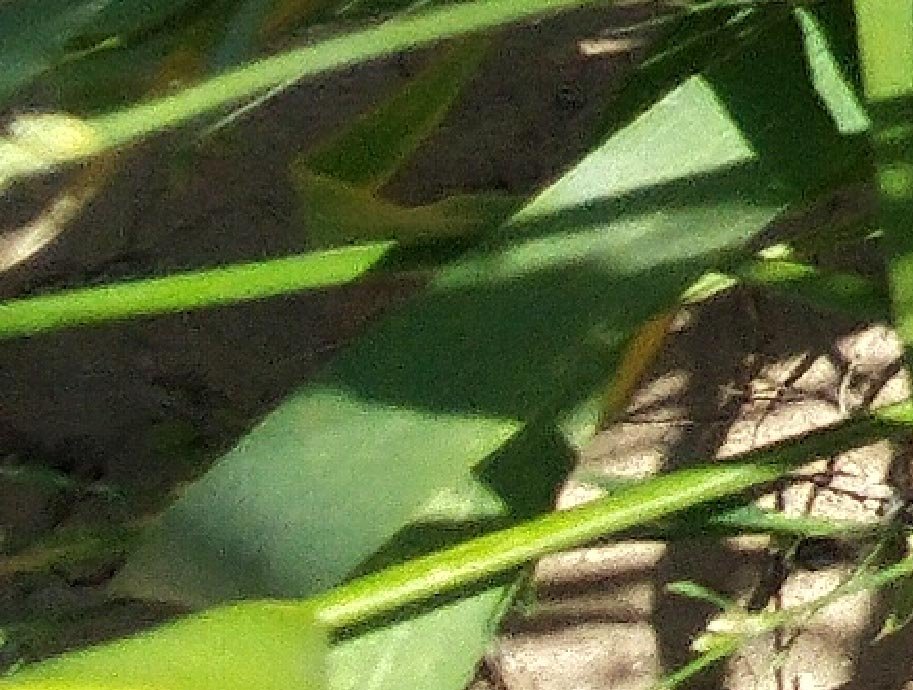
Label: Wheat___Healthy